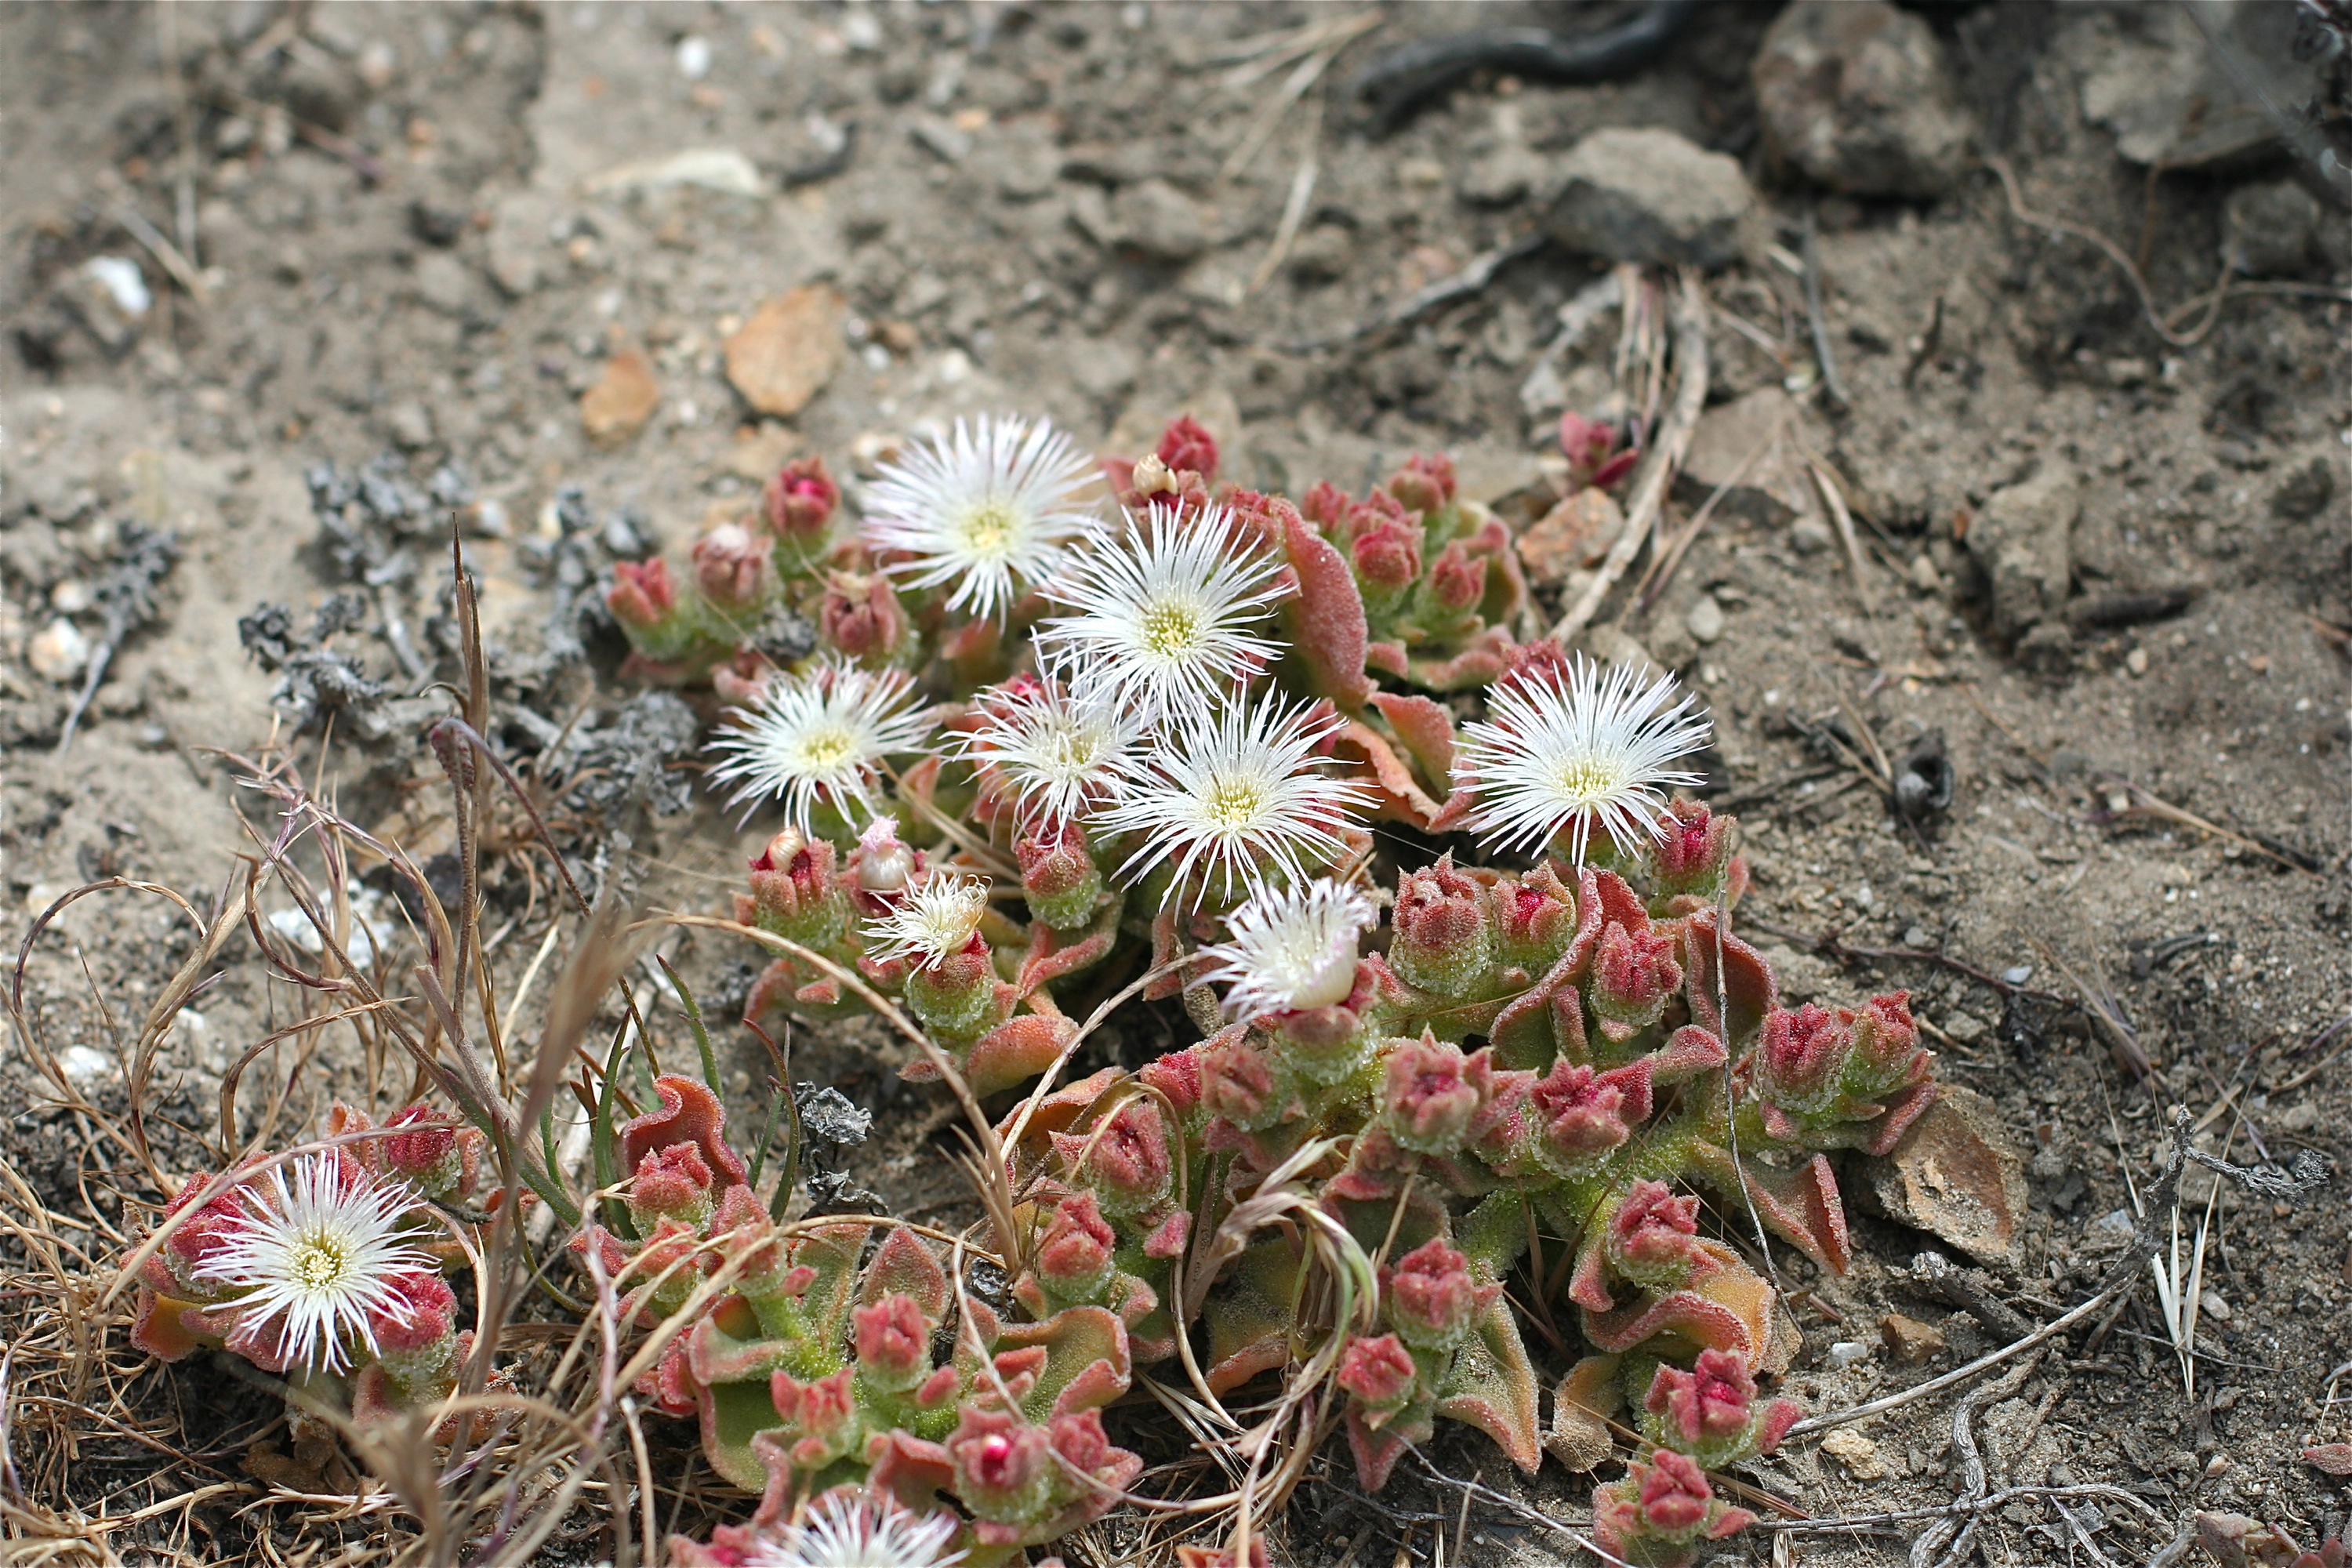
cactus, plant, leaf, flower, botany, flora, wildflower, monterey, nmc2009, pointlobos, flowering plant, land plant, thorns spines and prickles